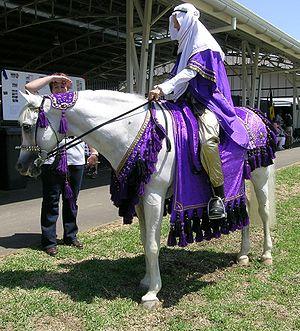
La vieillesse du cheval est le temps du déclin physique et mental du cheval, qui empêche généralement son utilisation pour la plupart des activités équestres. L'âge est différent selon les races et l'utilisation passée, la vieillesse survenant plus rapidement chez les chevaux de sport du type Pur-sang que chez les poneys rustiques. Les signes de vieillesse chez le cheval incluent l'usure bien visible de la denture, le blanchiment de certaines zones de la tête, le creusement du dos et des raideurs dans la locomotion. L'animal devient aussi plus sensible au passage des saisons.